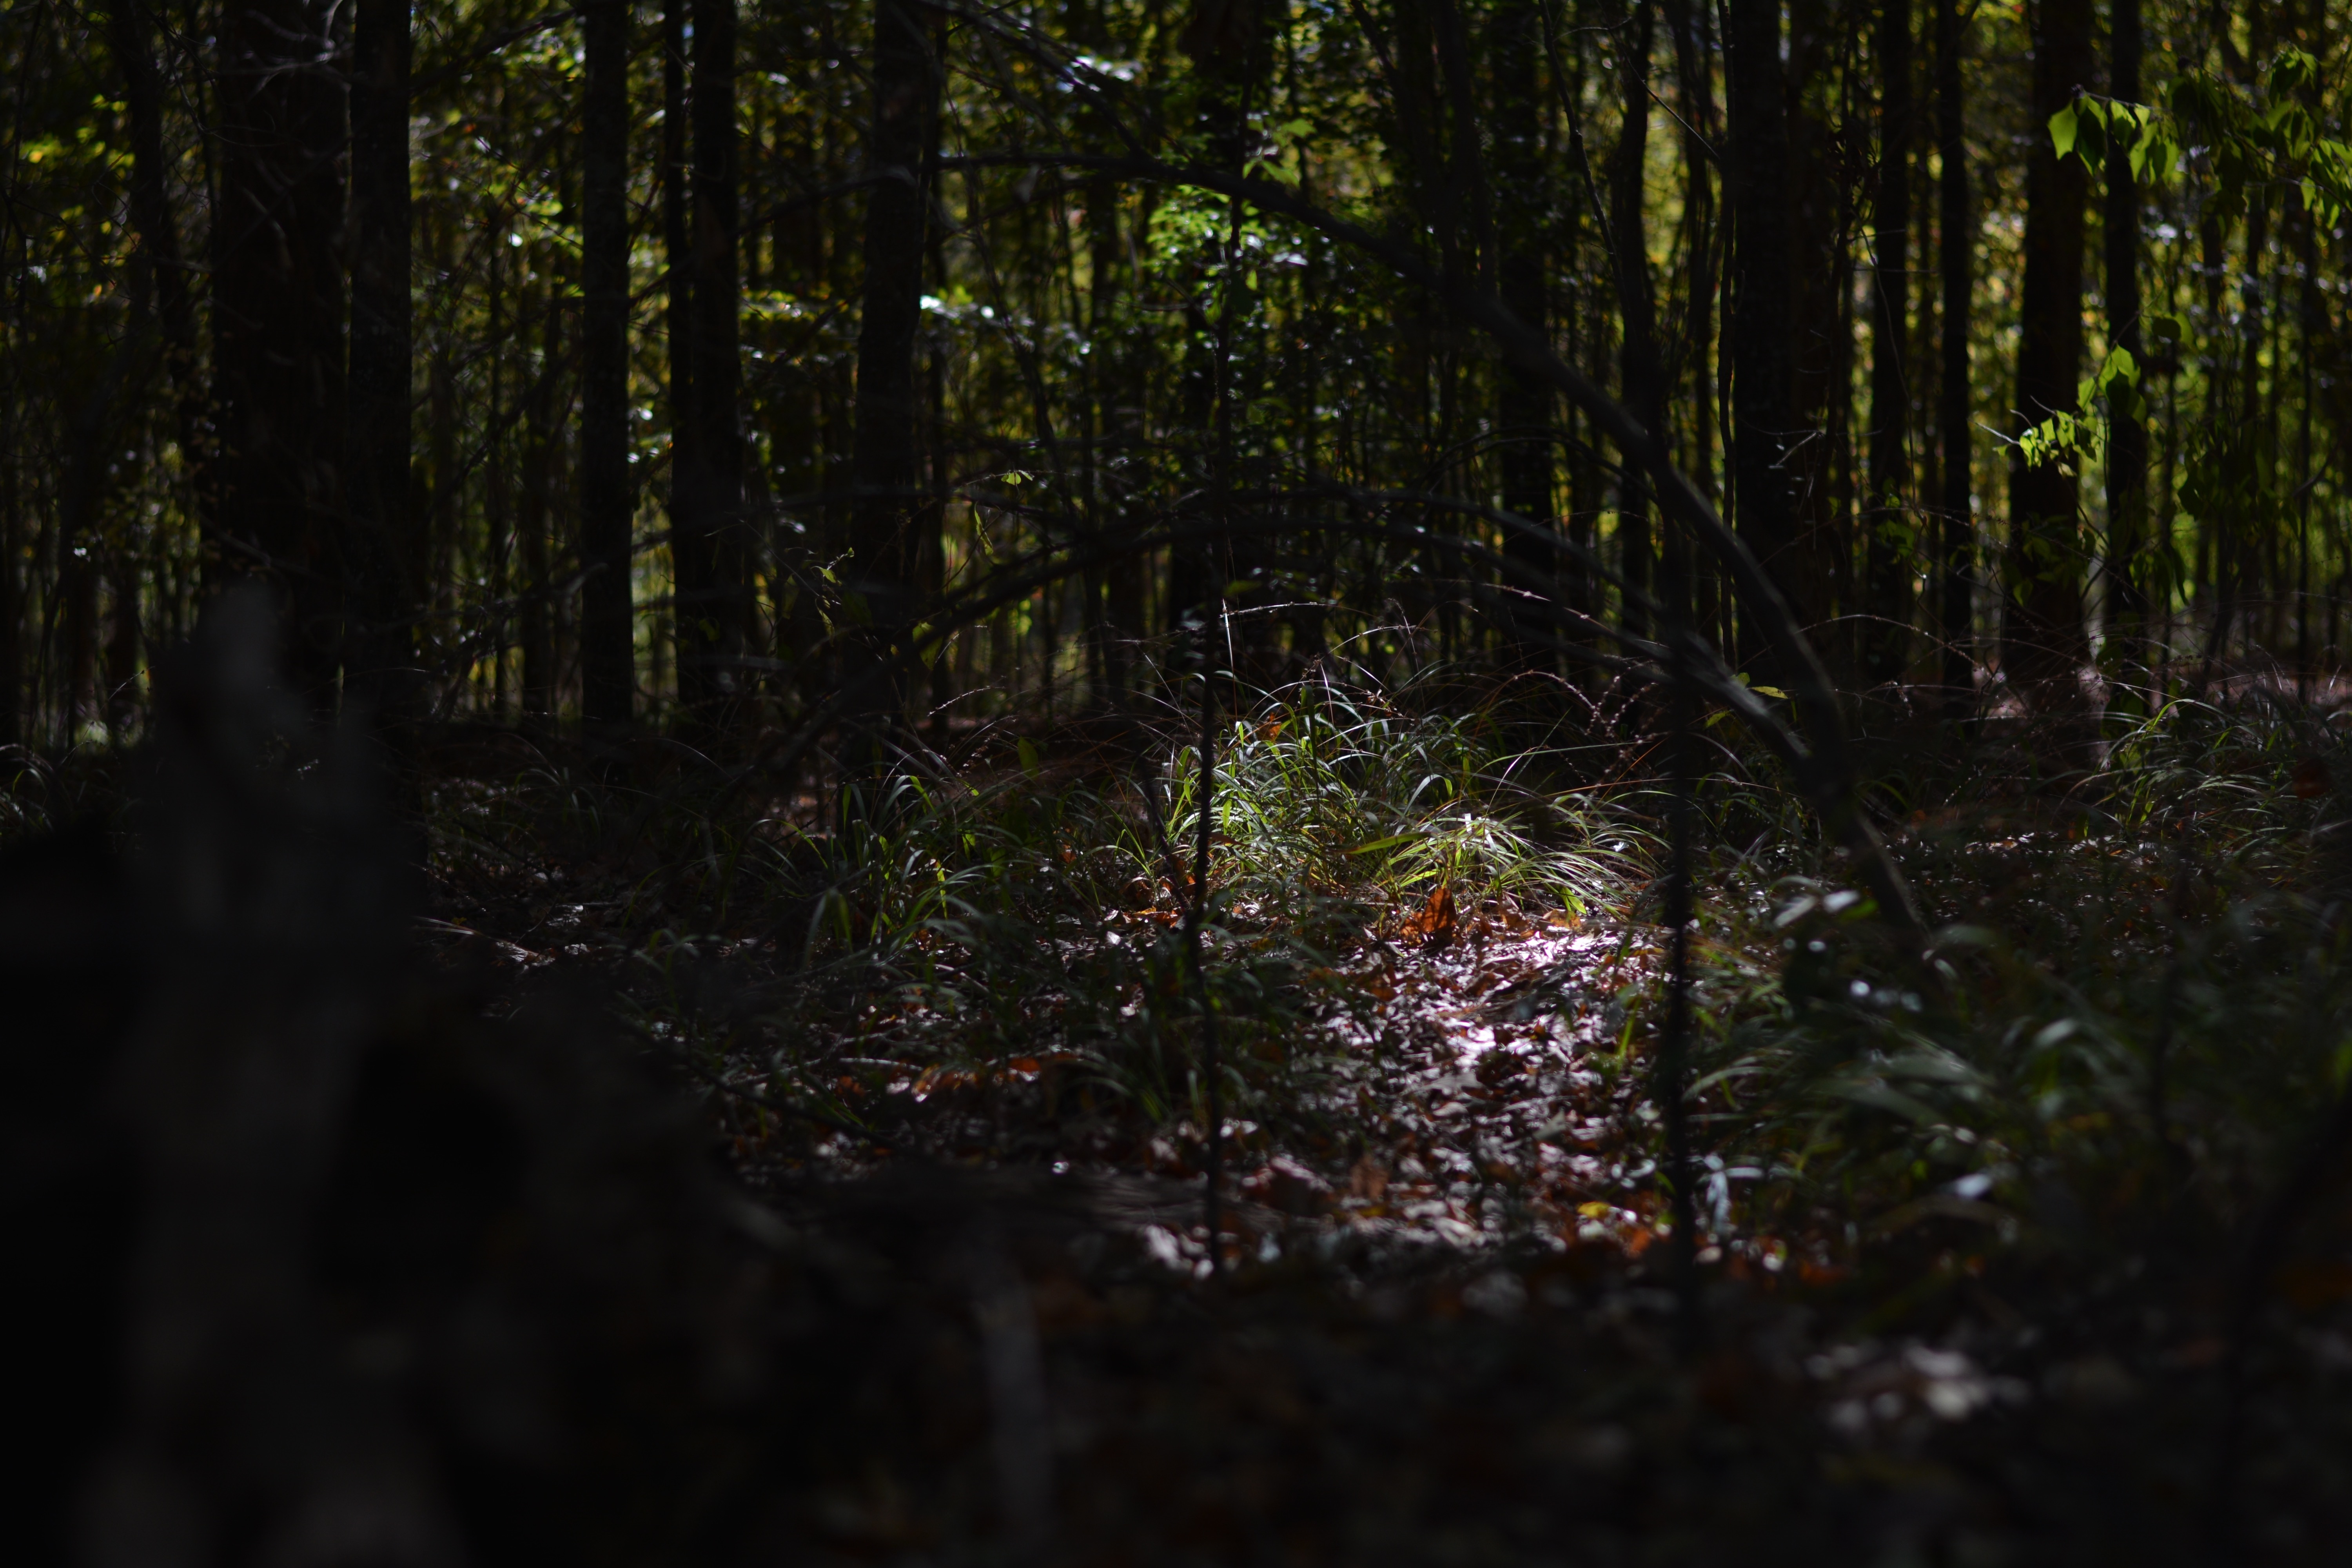
tree, nature, forest, wilderness, branch, sunlight, leaf, jungle, autumn, rainforest, woodland, habitat, ecosystem, old growth forest, natural environment, geographical feature, woody plant